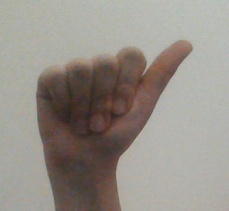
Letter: dhad